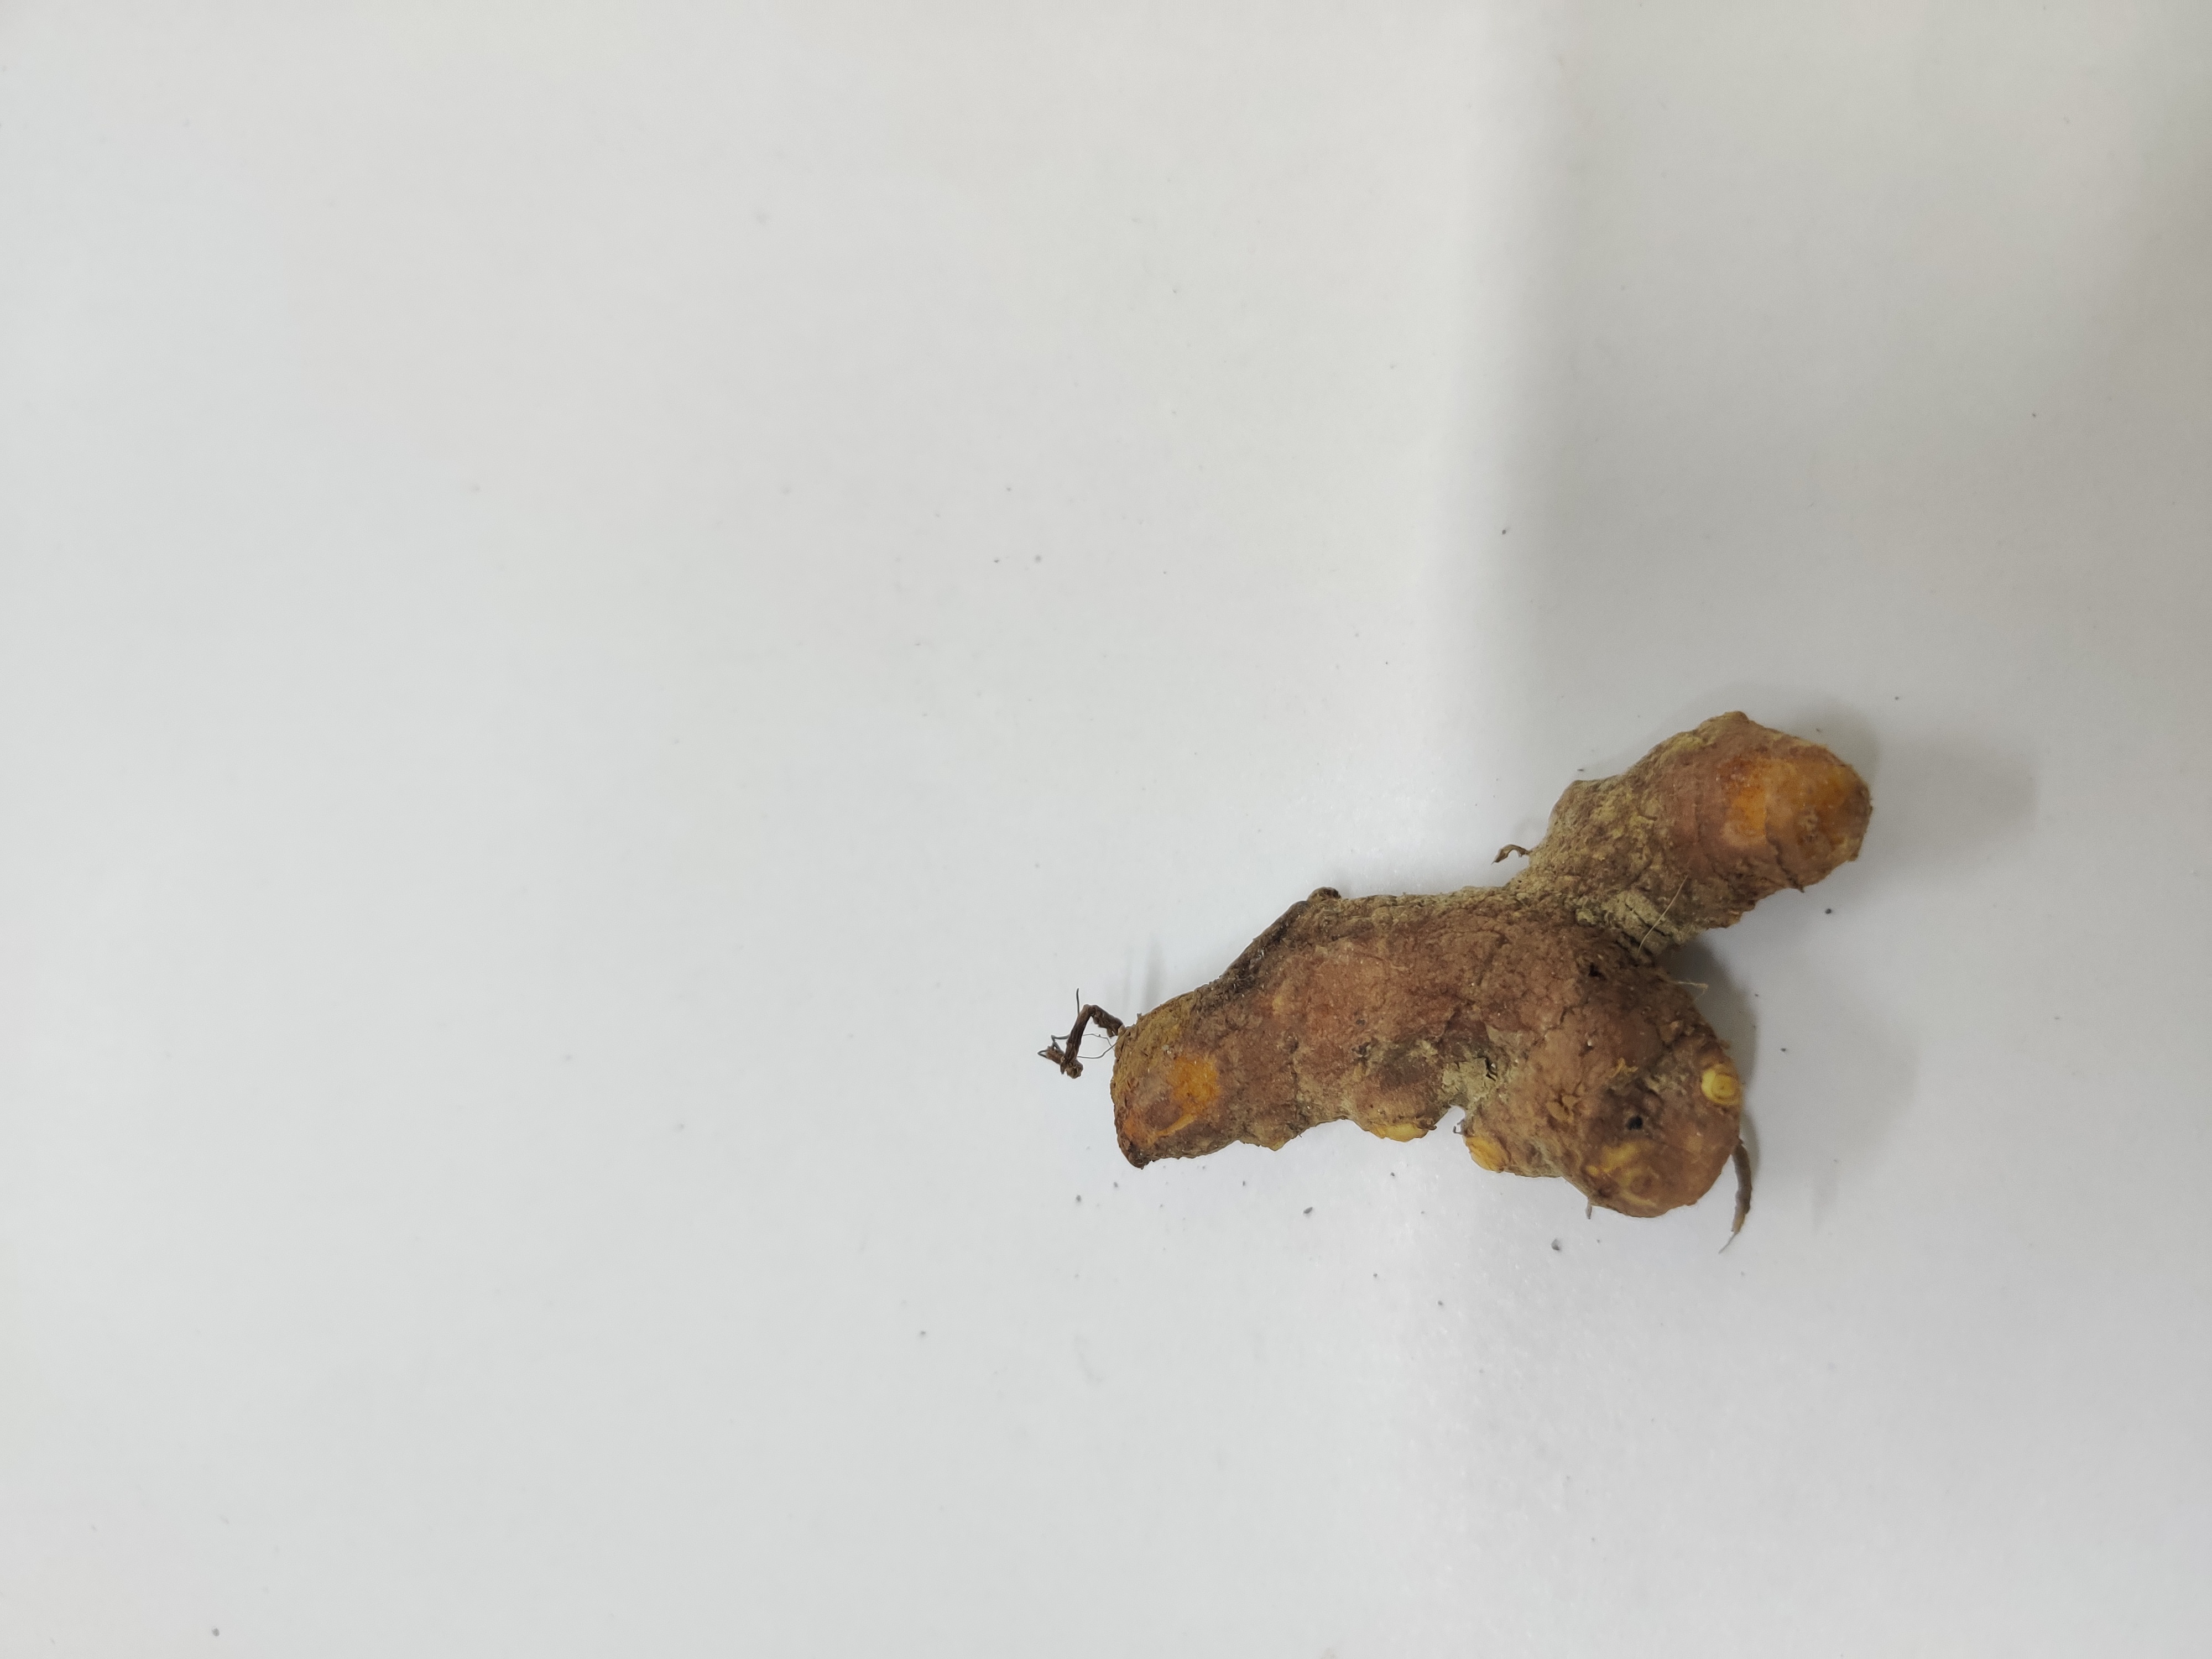
Crop: Turmeric
Condition: Severely Damaged